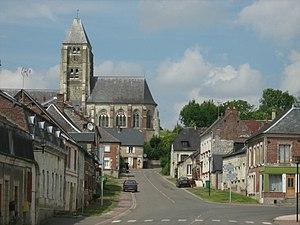
Eglise fortifiée dominant le bourg de Chaourse. This building is indexed in the Base Mérimée, a database of architectural heritage maintained by the French Ministry of Culture,
Chaourse est une commune française située dans le département de l'Aisne, en région Hauts-de-France.
L'église Saint-Martin de Chaourse est une église fortifiée qui se dresse sur la commune de Chaourse dans le département de l'Aisne en région Hauts-de-France.
Cet article recense les monuments historiques du nord de l'Aisne, en France.